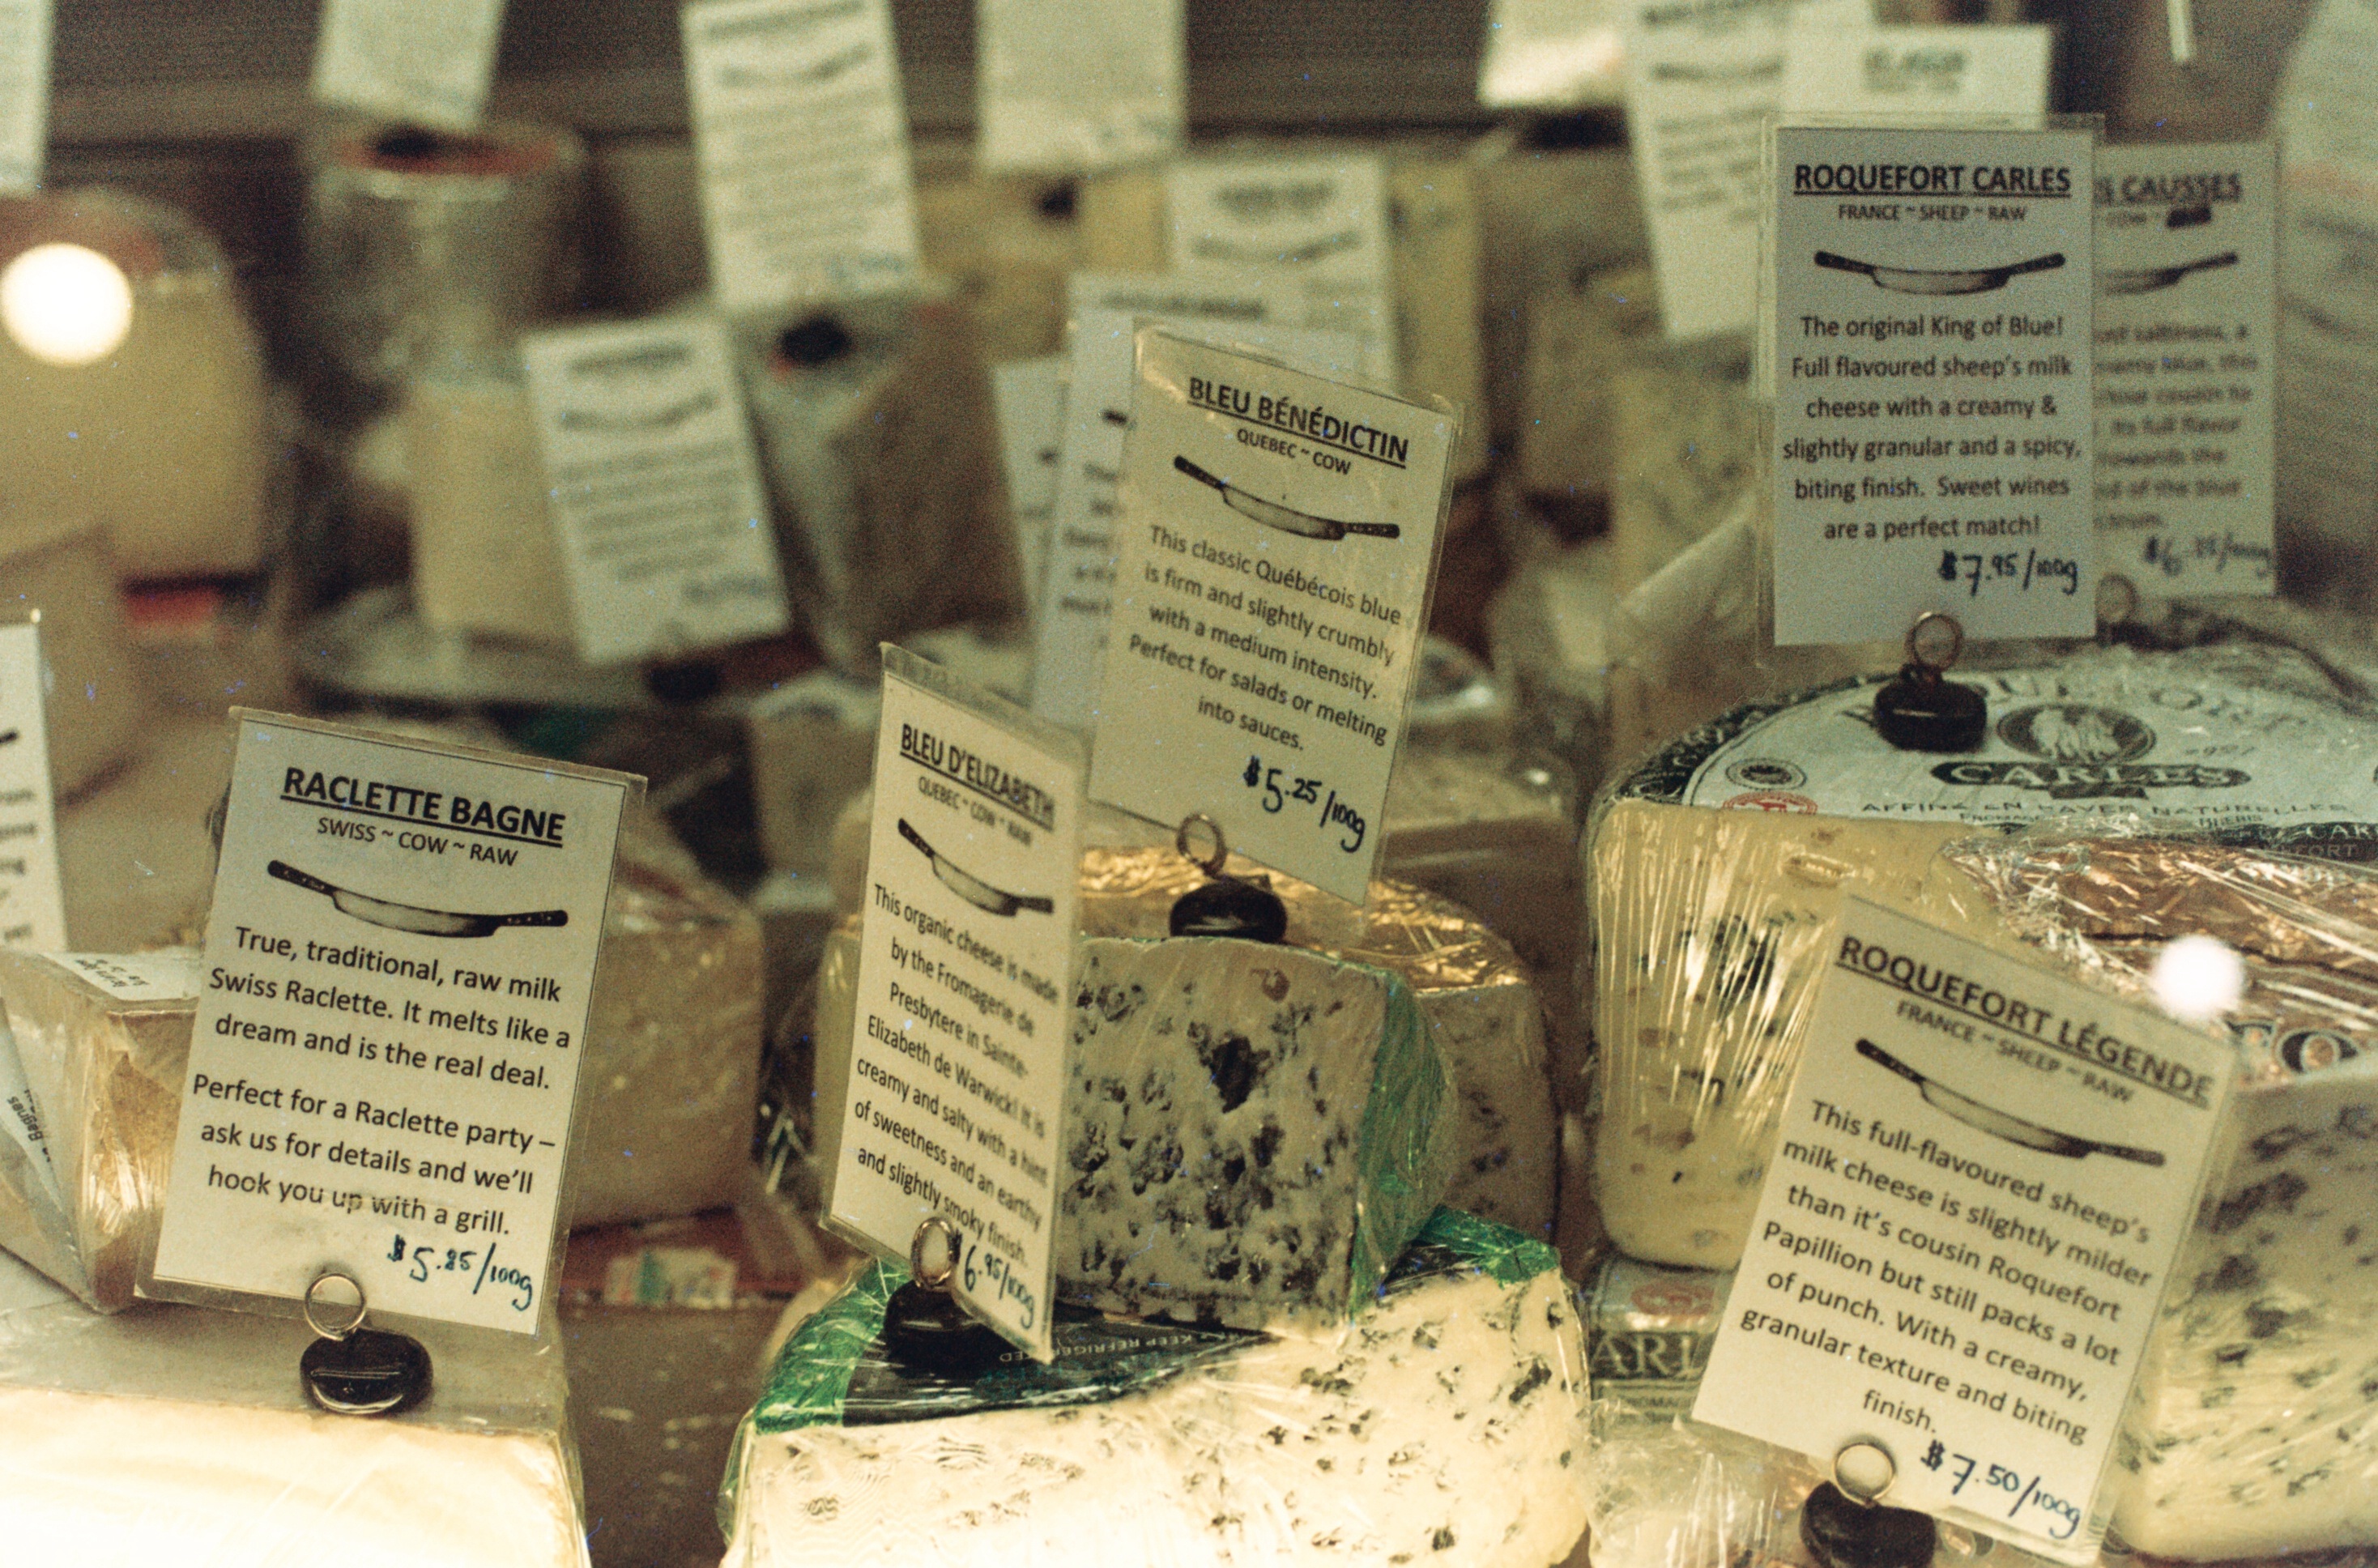
wood, film, food, canon, vancouver, market, cheese, indoors, 50mm, ae1, bluecheese, lomography, showcase, analogue, granville, lomography800, fd50mmf14, moldy